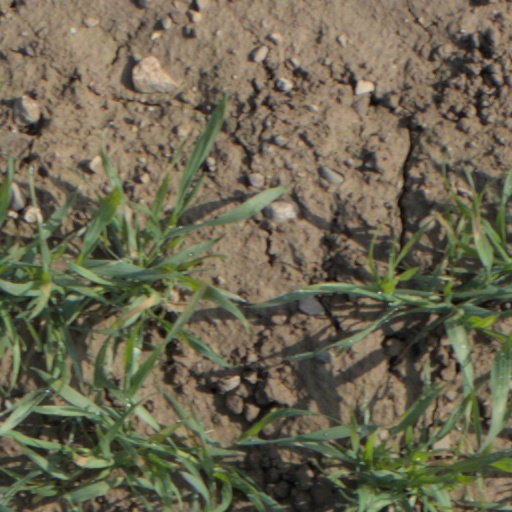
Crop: wheat